Shark anatomy

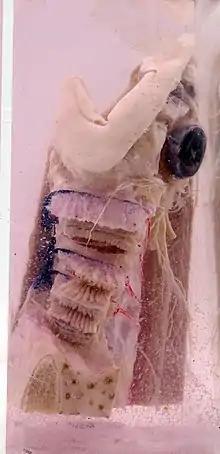
Shark Anatomy (50693674756)

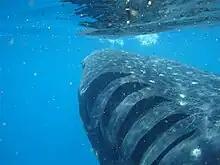
The gill slits of a whale shark flaring as it expels water from its pharyngeal cavity.

In the shark anatomy image, it depicts the beginning half of the shark, including the gills. The shark gills are especially important and were evolved from the chordate pharyngeal gill slits synapomorphy. Like lungs in other animals, gills are essential for sharks to breathe underwater by extracting oxygen from water. The water enters through the mouth, passes into the pharynx, and exits through the gill slits. Most shark species have five gill slits on each side, however, some species can have up to six or seven like the sixgill sawshark and sharks in the order Hexanchiformes. As part of their respiratory system, sharks also have an accessory respiratory opening called a spiracle behind their eyes. Spiracles are cartilaginous structures located on the top of a shark's head to draw oxygenated water from above in addition to it passing over the gills.